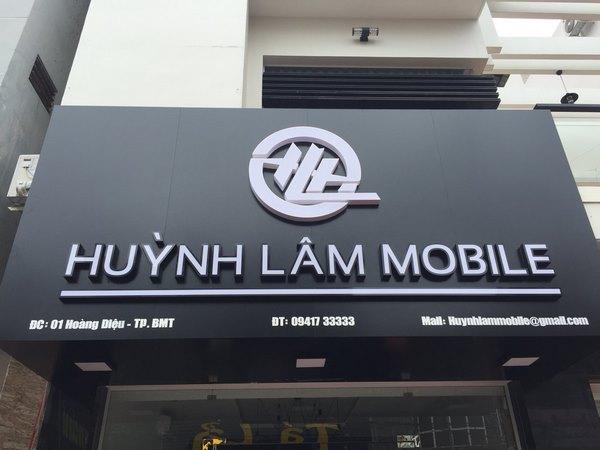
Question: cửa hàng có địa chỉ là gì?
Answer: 01 hoàng diệu-tp buôn mê thuộc